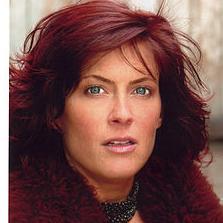
Age: 42